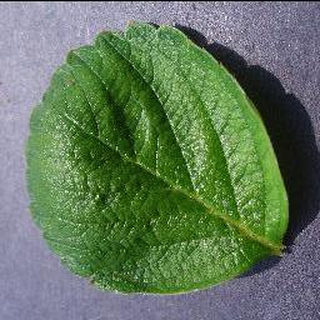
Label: healthy_strawberry